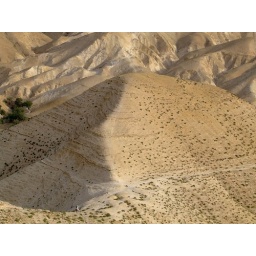
Sitting on a mountain in Judean Desert, a lone rider comes from behind the sand